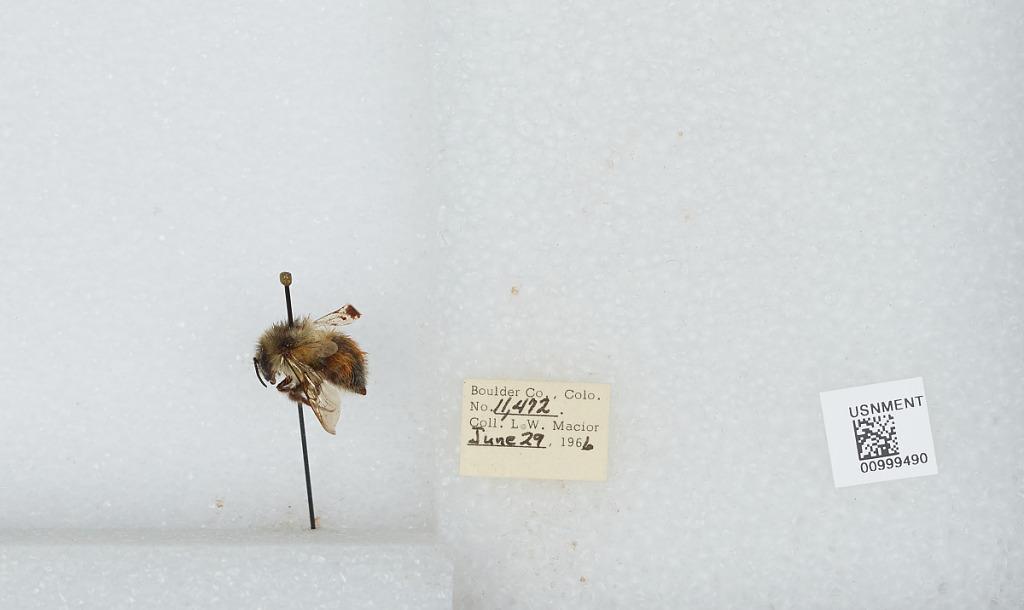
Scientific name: Bombus (Pyrobombus) melanopygus Nylander
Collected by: L. Macior
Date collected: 1966-6-29
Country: United States
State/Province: Colorado
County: Boulder
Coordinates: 40.015, -105.27